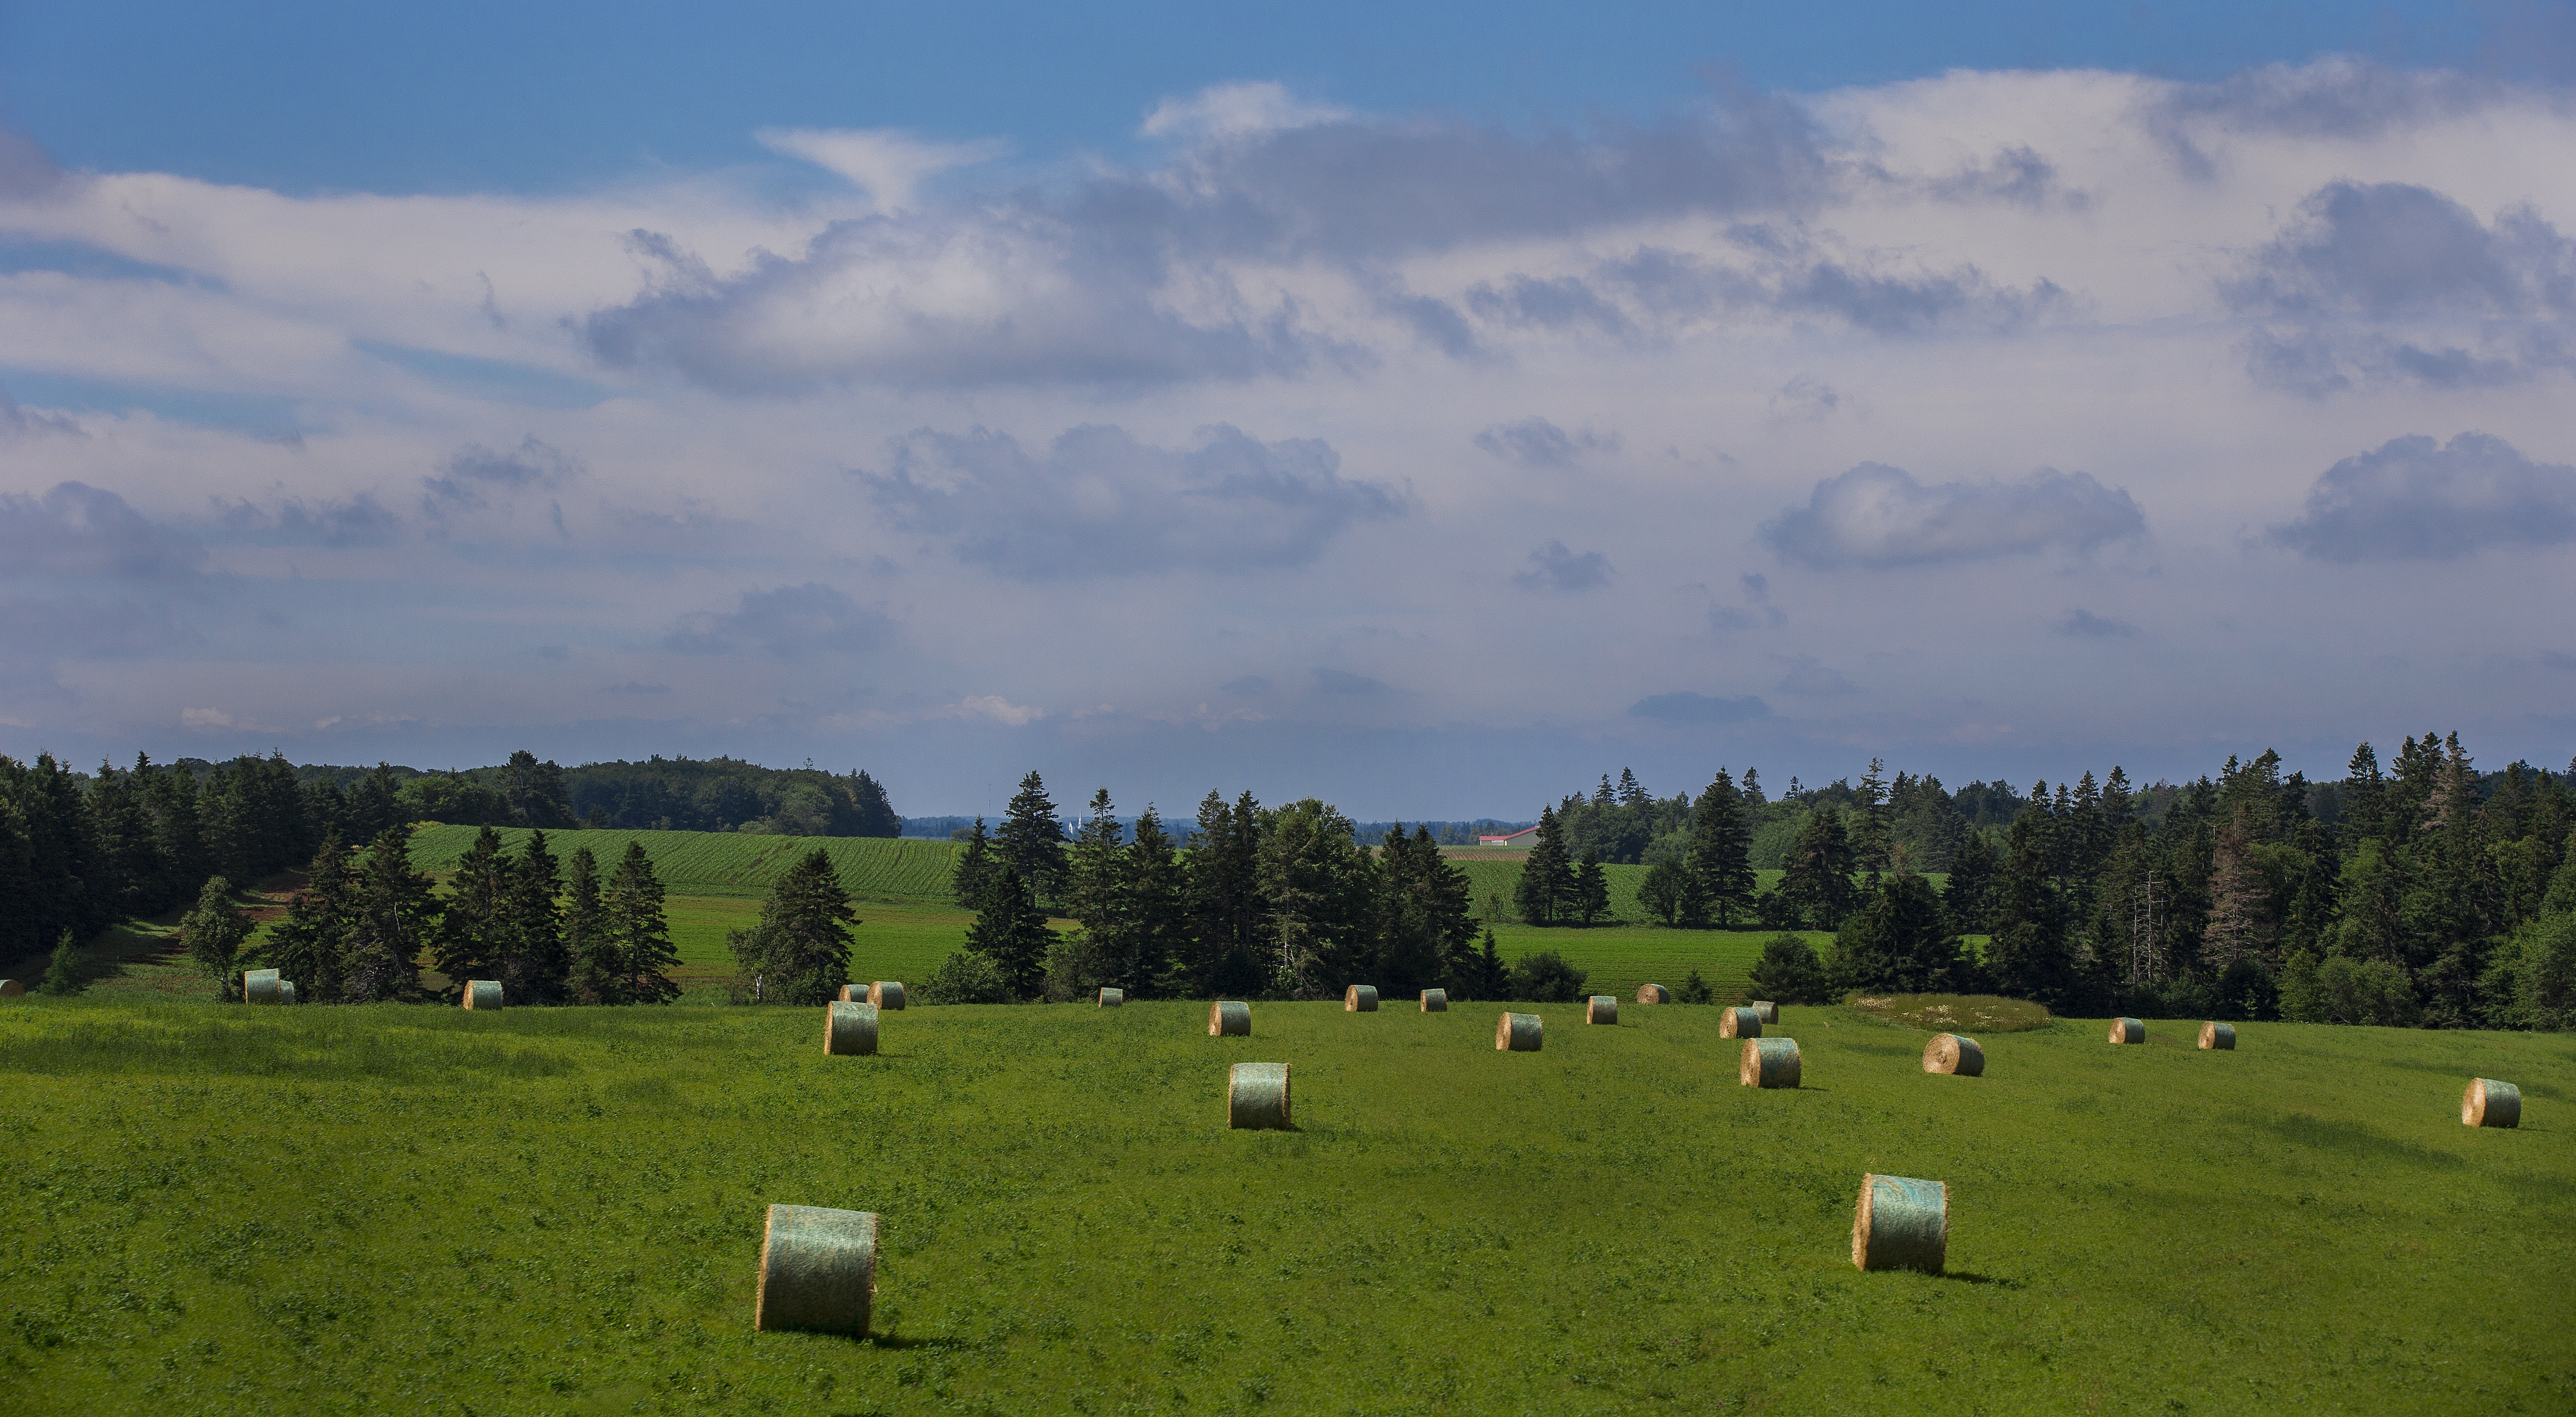
landscape, tree, nature, grass, outdoor, horizon, mountain, cloud, sky, hay, field, farm, lawn, meadow, prairie, hill, mountain range, panorama, rural, harvest, pasture, agriculture, haystack, highland, plain, farmer, fields, grassland, plateau, balls, pre, ecosystem, hay bales, rural area, work in the fields, bales of hay, natural environment, geographical feature, mountainous landforms